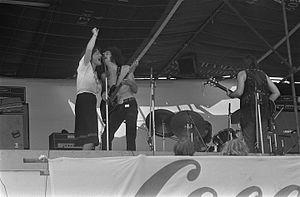
Stone The Crows est un groupe de rock écossais qui a existé de 1969 à 1973.
James Dewar est un musicien écossais, qui fut bassiste et chanteur de Robin Trower et Stone the Crows, ce dernier ayant fait ses débuts en tant que groupe résident du Burns Howff à Glasgow.
Margaret Bell est une chanteuse de blues/rock écossaise souvent comparée à Janis Joplin. En 1966, elle enregistre deux singles avec le chanteur Johnny Curtis sous le nom Frankie & Johnny, Climb Ev'ry Mountain/I Wanna Make You Understand et Never Gonna Leave You/I'll Hold You. Ne pas confondre avec la chanteuse noire Madeline Bell qui apparaît sur l'album Every Picture tells a story de Rod Stewart.